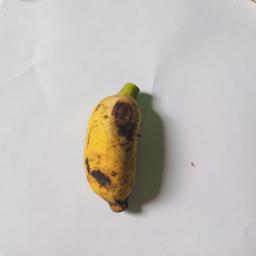
Banana variety: Bangla Kola